Mya-Rose Craig

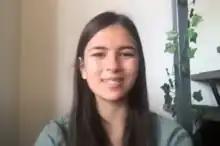
Craig in 2022

Mya-Rose Craig (born 2002), also known as Birdgirl, is a British-Bangladeshi ornithologist, environmental activist, and author. She became known for her birdwatching achievements from a young age, including becoming the youngest person to see half of the world's bird species and holding a Guinness World Record for birding on all seven continents.